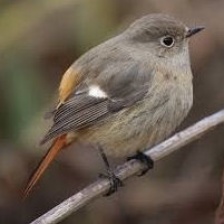
Species: DAURIAN REDSTART
Scientific name: PHOENICURUS AUROREUS